Frances Shelley Wees

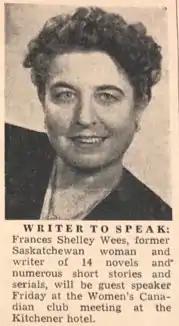
Frances Shelley Wees from Saskatchewan, shares her story at the Regina Women's Canadian Club at the Kitchener Hotel.

Frances Shelley Wees (April 29, 1902 – November 27, 1982) was an American-Canadian educator and writer.